Irish backstop

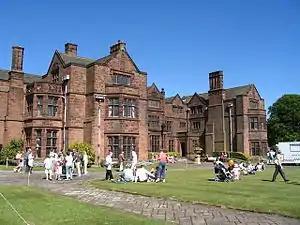
Thornton Manor near Liverpool, where a meeting between Boris Johnson and Leo Varadkar took place on 10 October 2019 and led to a new negotiation strategy.

On 10 October 2019, Johnson and Leo Varadkar held "very positive and very promising" talks that led to a resumption in negotiations, and a week later Johnson and Jean-Claude Juncker announced that they had reached agreement (subject to ratification) on a new Withdrawal Agreement which replaced the backstop with a new protocol on Northern Ireland/Republic of Ireland.